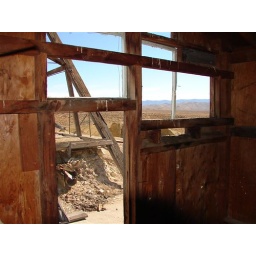
This might be the hoisting building for the mine headrame visible out the window in Broken Hills, Nevada ghosttown